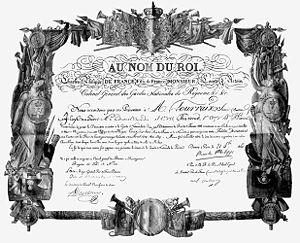
La Décoration de la Fidélité fut créée par ordonnance royale du Roi Louis XVIII, le 5 février 1816, en remplacement de la Décoration du Lys précédemment attribuée au profit de la garde nationale de Paris mais portant autant de la France.